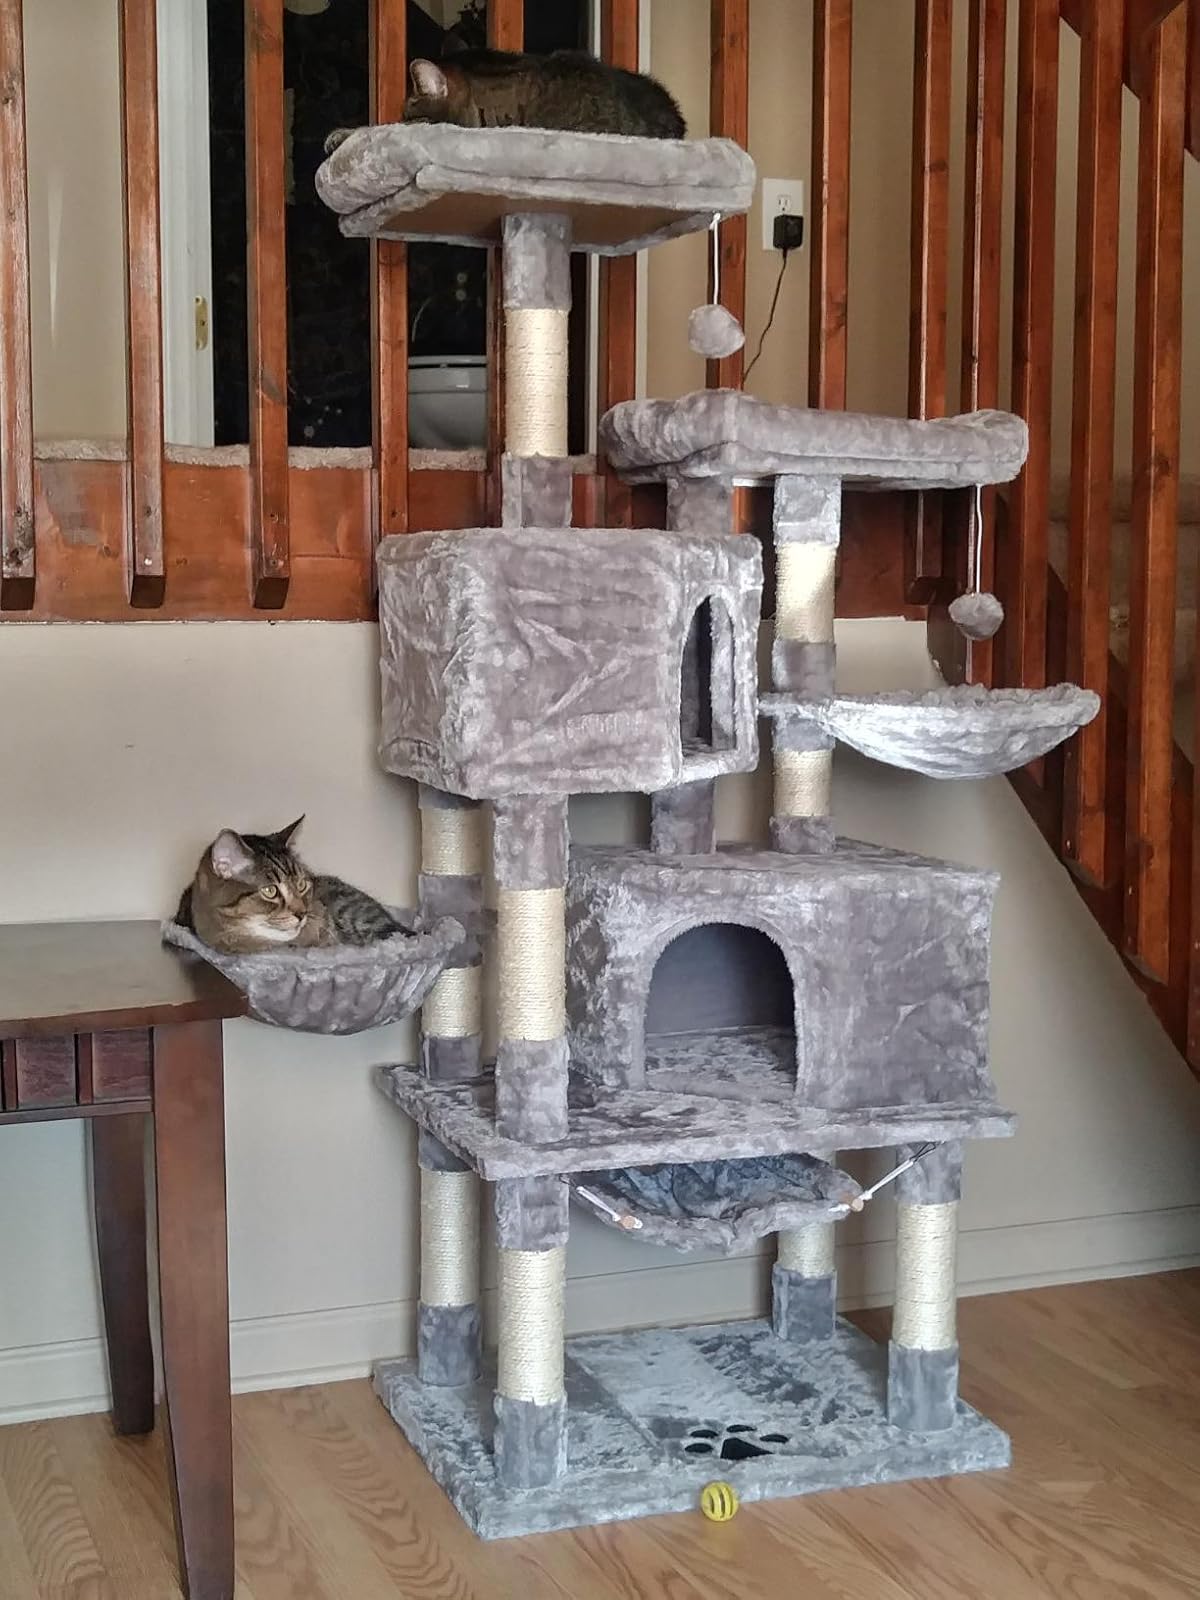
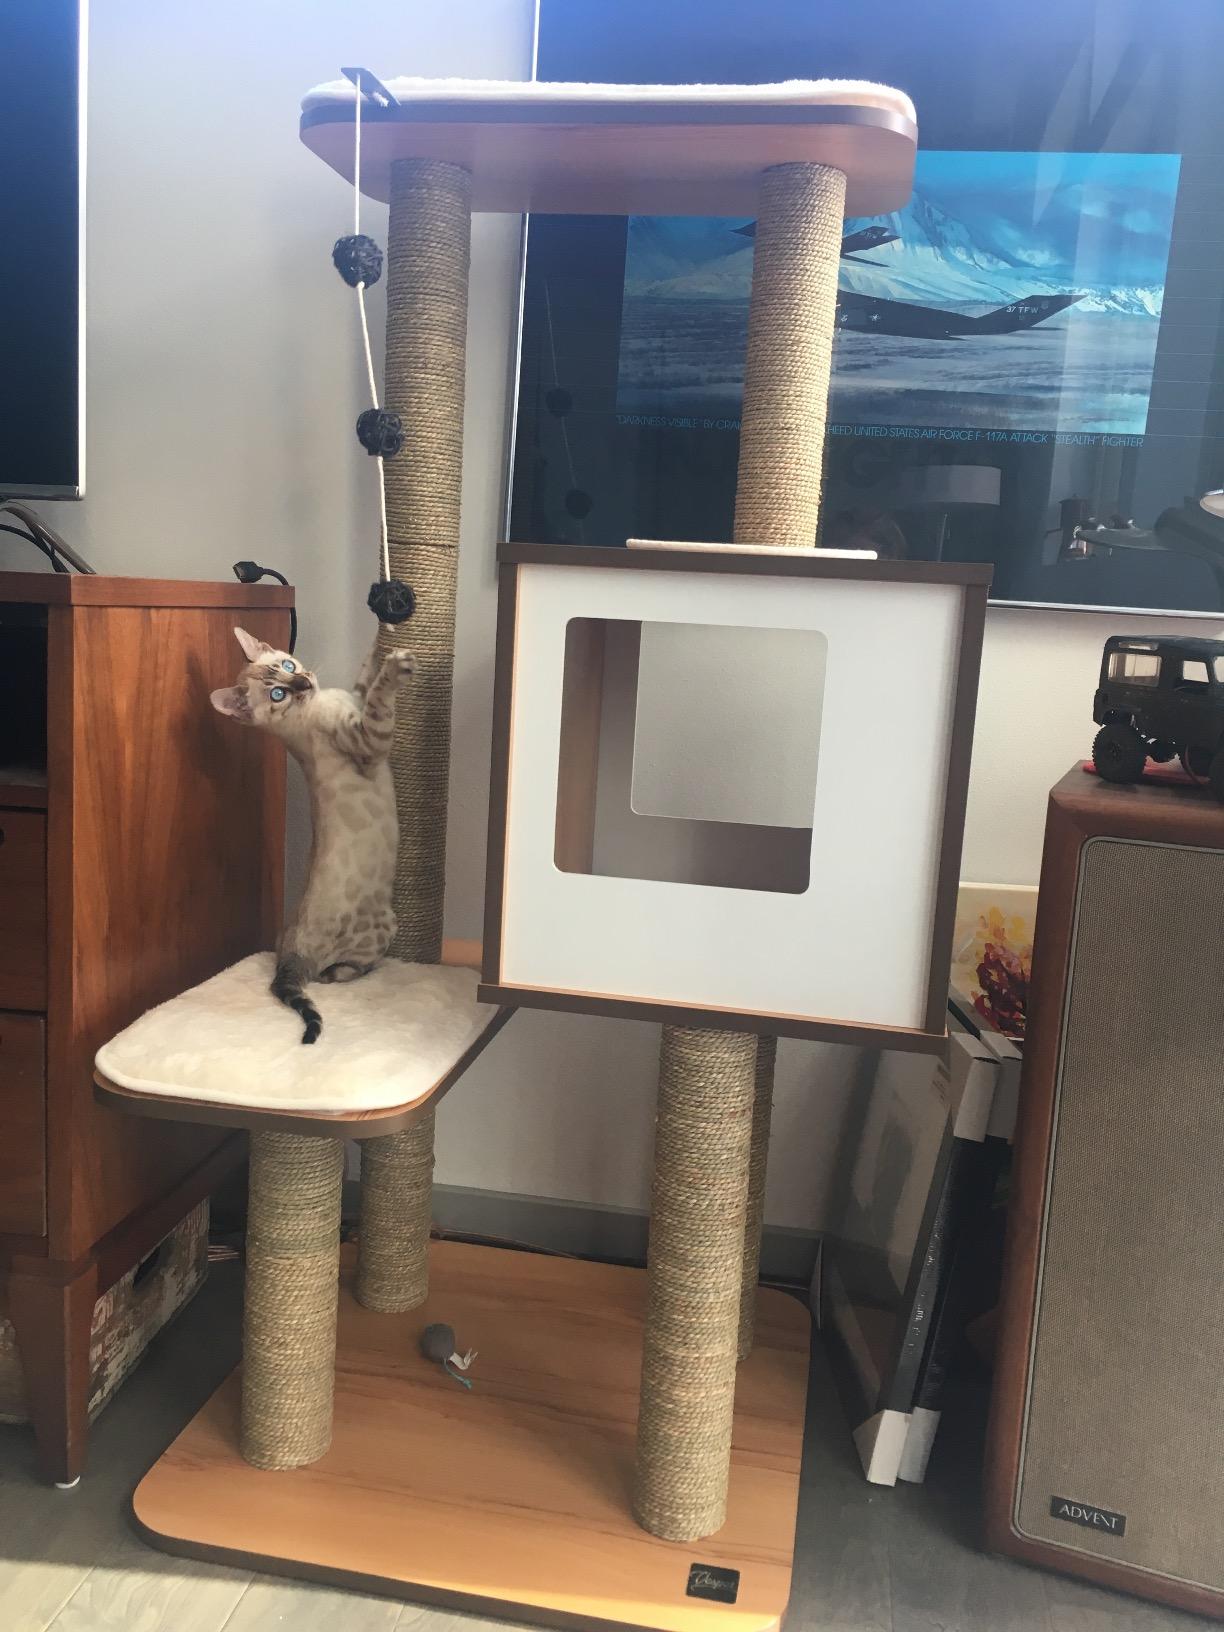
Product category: items_cat tree
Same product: no